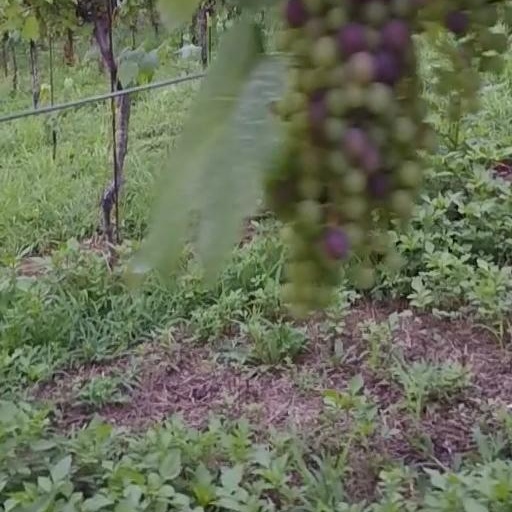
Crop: grape